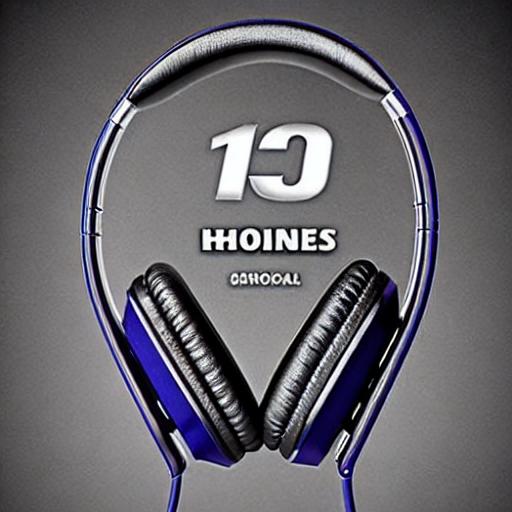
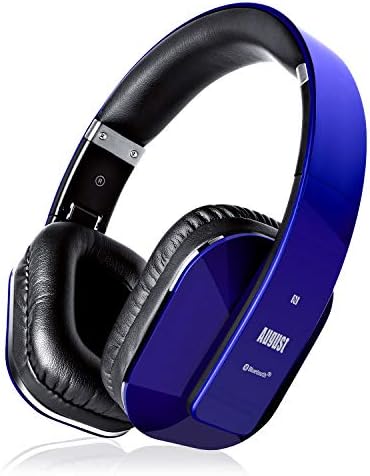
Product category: headphones
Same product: no